Diana (American TV series)

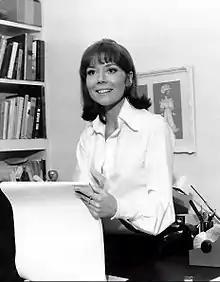

Diana is an American sitcom aired on NBC during the 1973–74 television season, created by Leonard Stern, which ran from September 10, 1973, to January 7, 1974. The series was filmed in front of a live studio audience at CBS Studio Center in Los Angeles.